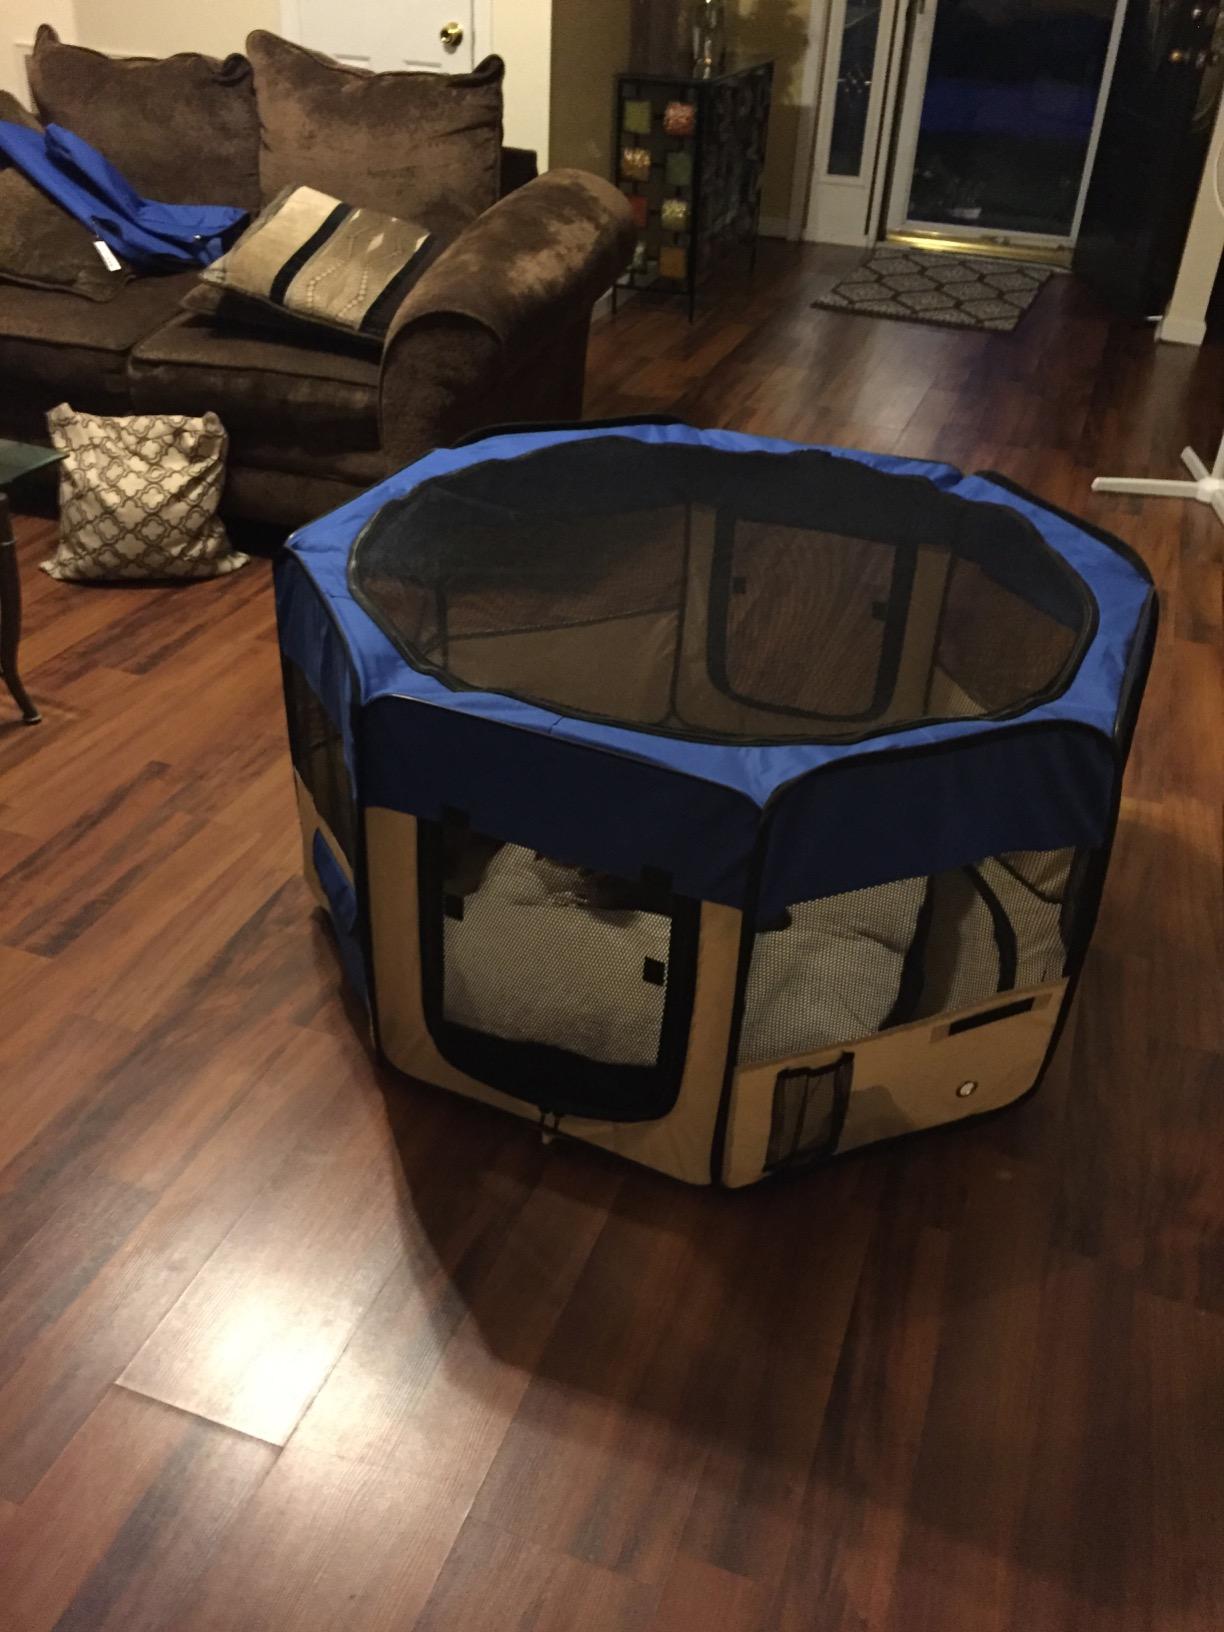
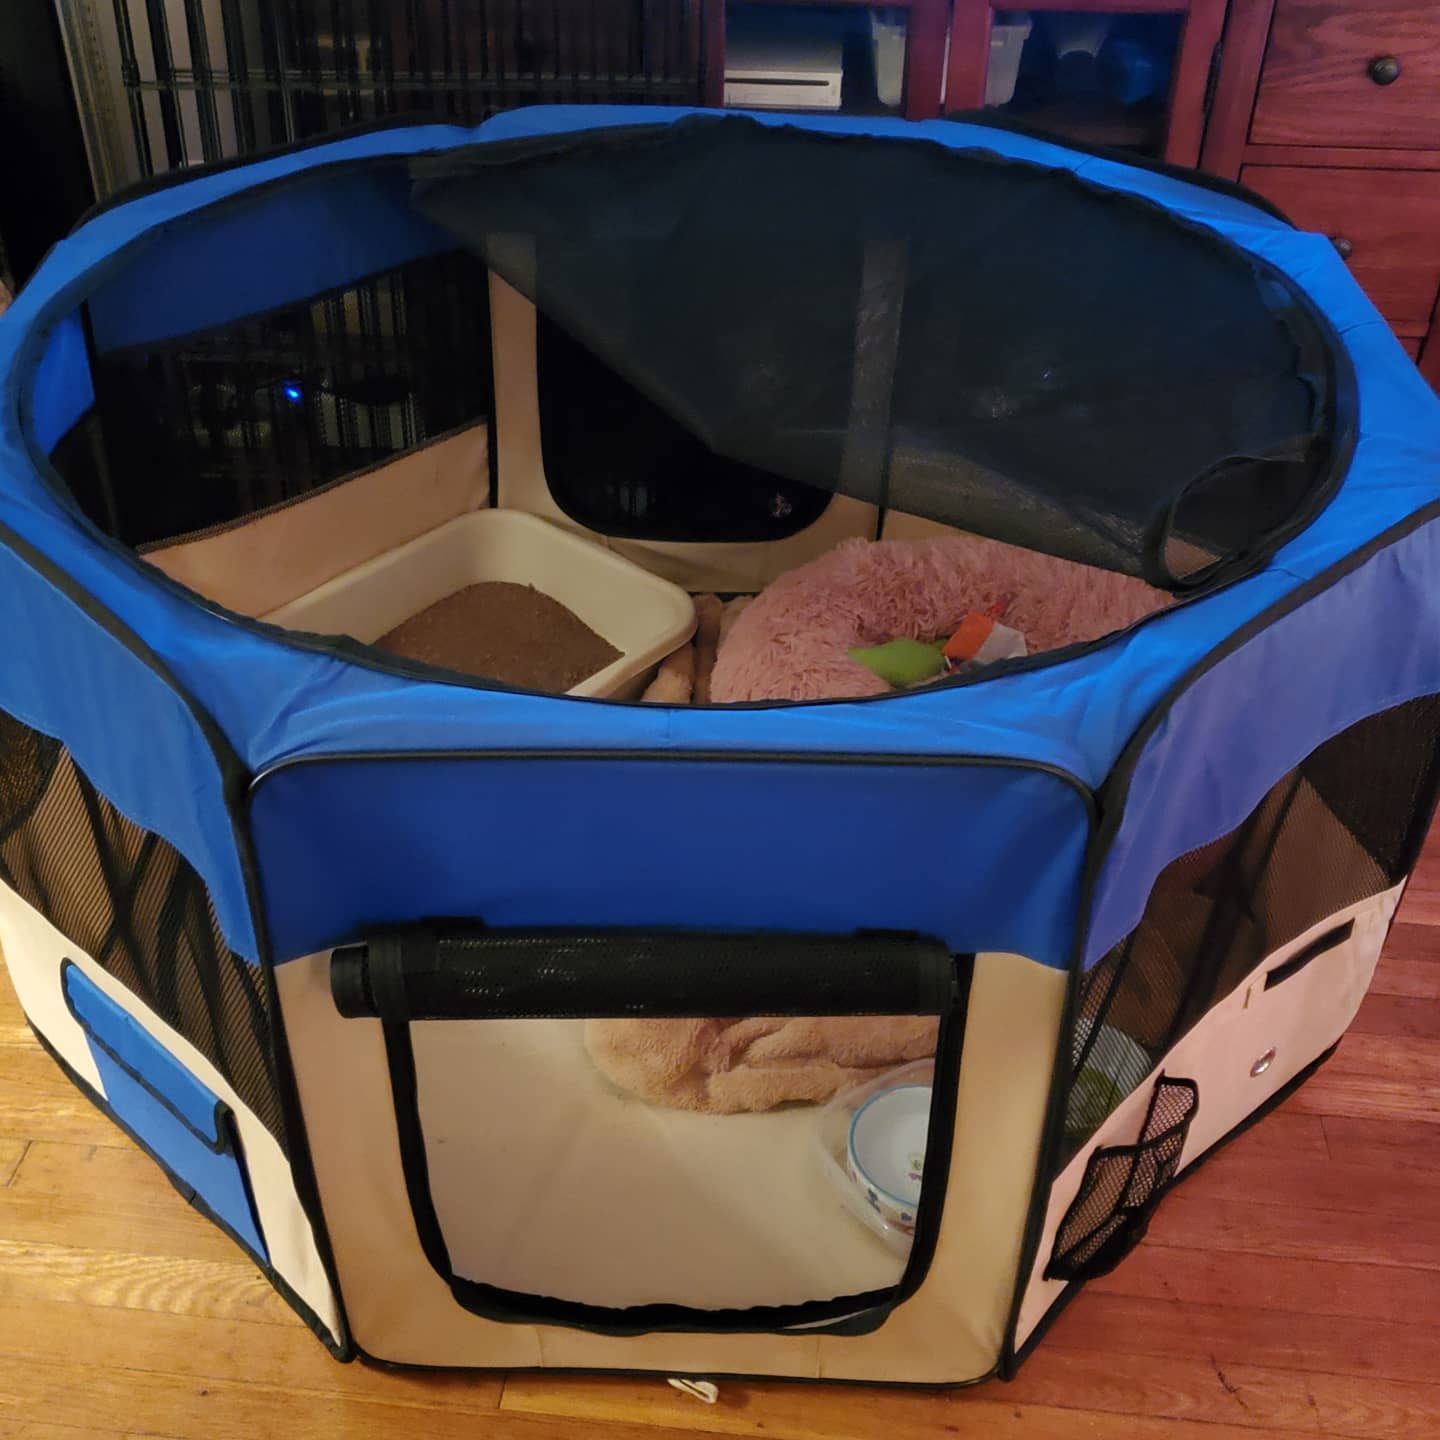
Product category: items_kennel
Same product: yes